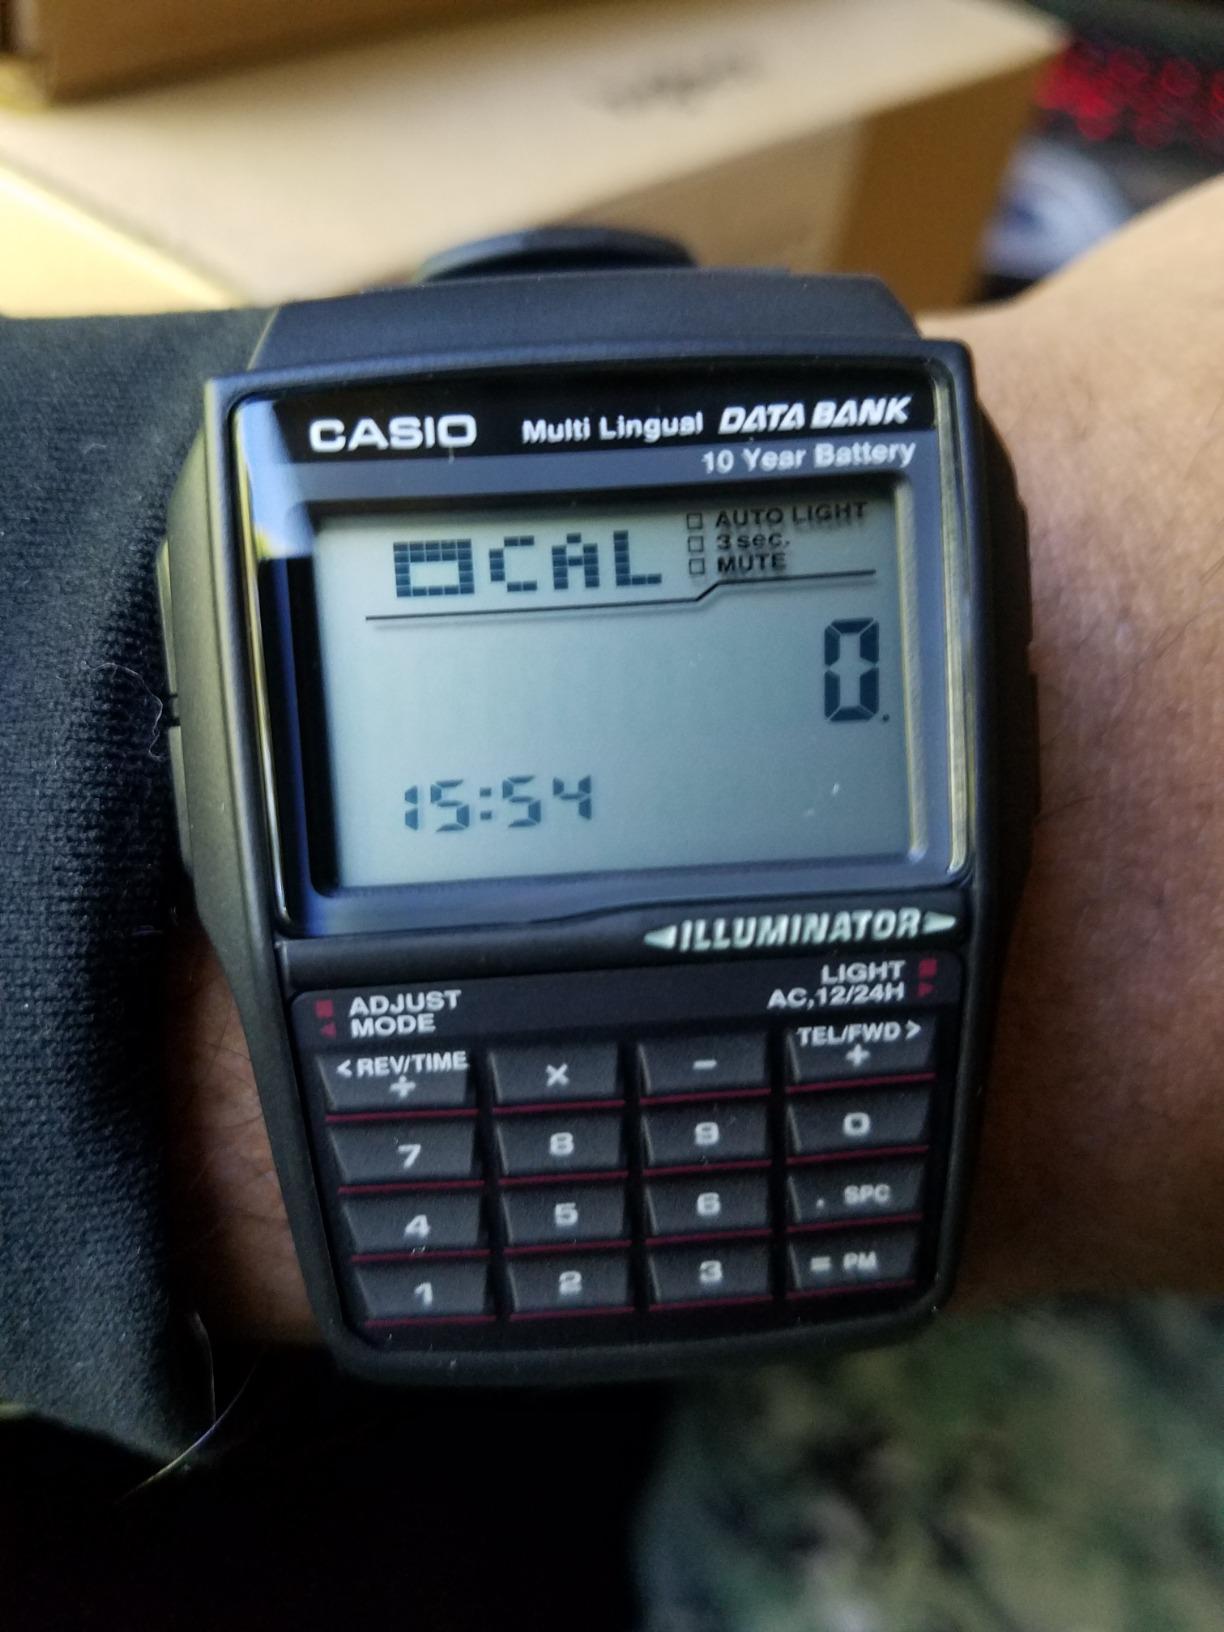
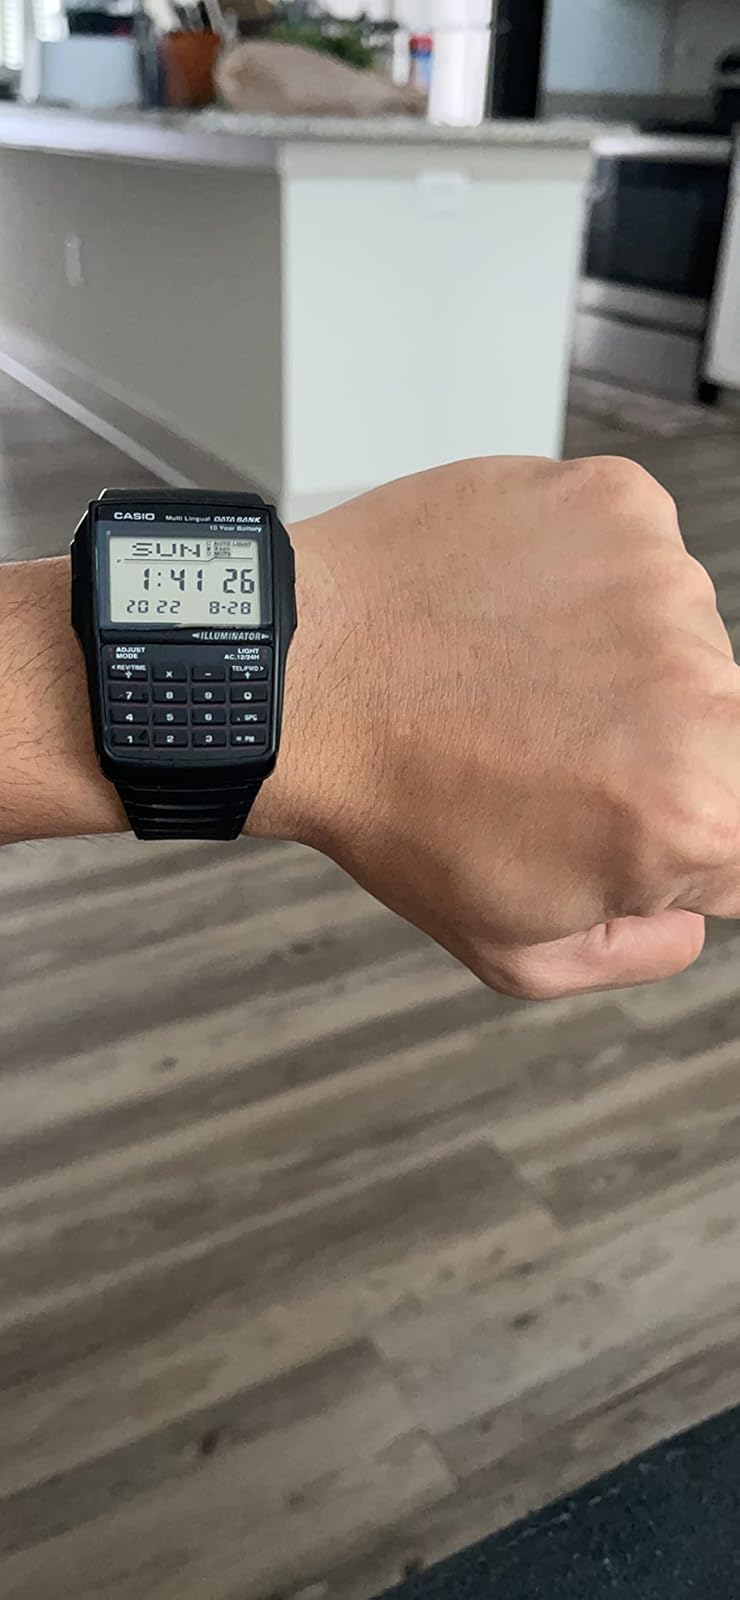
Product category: accessories_watch
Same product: yes